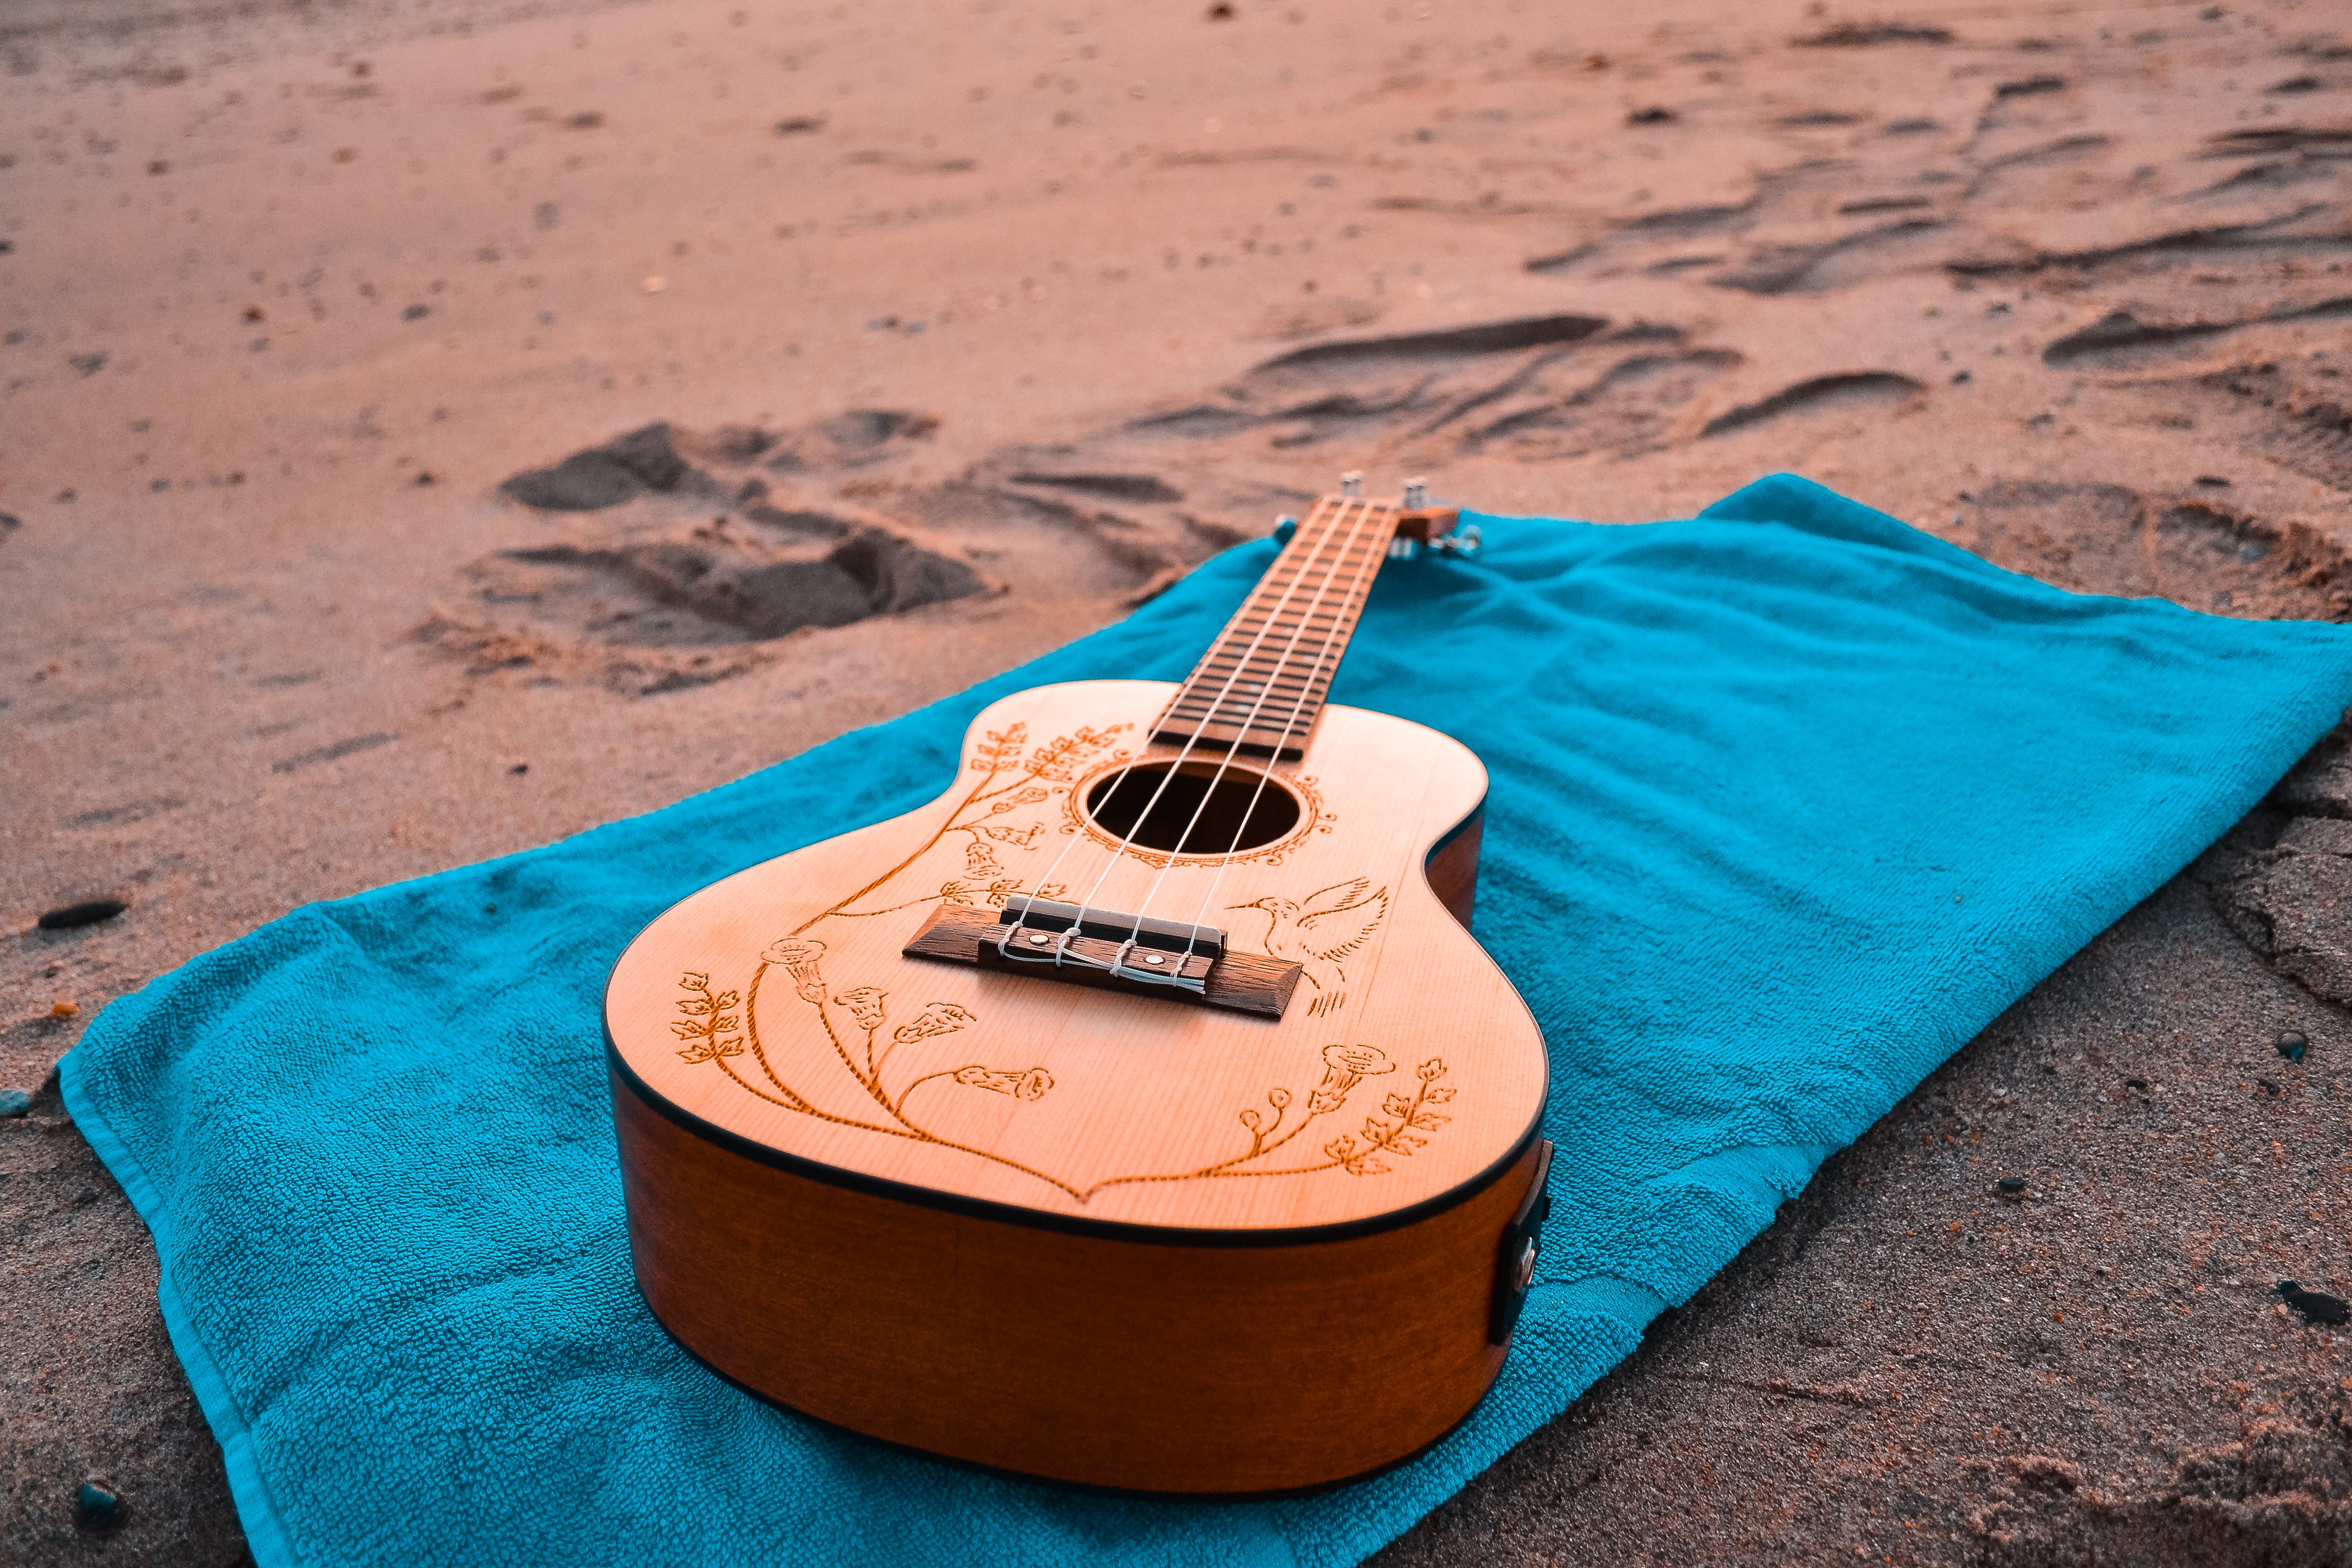
guitar, musical instrument, string instrument, blue, acoustic guitar, plucked string instruments, electric guitar, string instrument accessory, cavaquinho, acoustic electric guitar, sand, guitar accessory, vacation